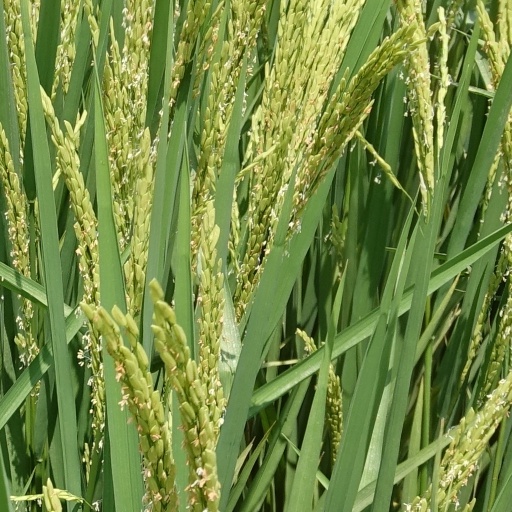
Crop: rice